GNN (Pakistani TV channel)

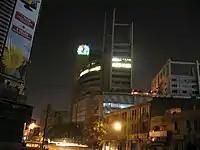
CNBC Pakistan HQ at night

It started its transmission under name of CNBC Pakistan by taking a license from CNBC Asia. It was then owned by Vision Network Television.